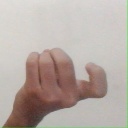
अक्षर: ज